Rogers Centre

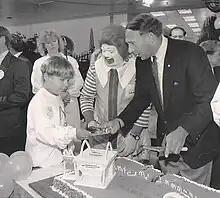
Opening of the 600th McDonald's Canada location at the SkyDome in August 1989 with a performer in a Ronald McDonald costume in attendance; the McDonald's location has since been replaced.

The stadium officially opened on June 3, 1989, and hosted an official grand opening show: "The Opening of SkyDome: A Celebration", broadcast on CBC Television the following evening hosted by Brian Williams. With a crowd of over 50,000 in attendance, the event included appearances by Alan Thicke, Oscar Peterson, Andrea Martin of "SCTV", impressionist André-Philippe Gagnon and rock band Glass Tiger. The roof was ceremonially "opened" by Ontario Premier David Peterson (no relation to Oscar) with a laser pen. The roof's opening exposed the crowd to a downpour of rain. Despite audible chants of "close the roof", Magwood insisted the roof remain fully open.